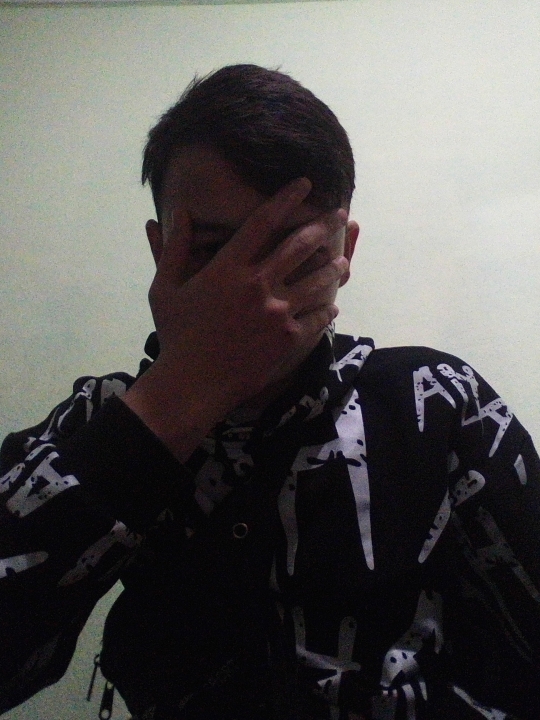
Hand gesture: no_gesture